236th Rifle Division

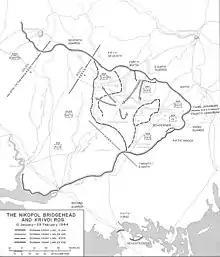
Nikopol–Krivoi Rog Offensive

By the start of the new year the 236th had been transferred to 34th Rifle Corps, still in 46th Army. On January 10, 1944, 3rd Ukrainian Front launched an attack in part with 46th Army west of the Bazavluk River against the rebuilt German 6th Army holding out in the great bend of the Dniepr, but this miscarried when the Soviet infantry failed to keep up with the tanks. Further efforts over the next three days forced the front line back about at considerable cost. The offensive was renewed on January 30 after a powerful artillery preparation against the positions of the German XXX Army Corps on the same sector, but this was met with a counter-barrage that disrupted the attack. A new effort the next day, backed by even heavier artillery and air support, made progress but still did not penetrate the German line.